Biwi Ho To Aisi

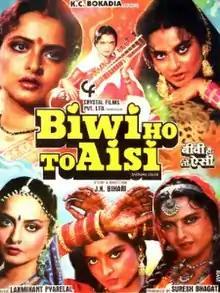
Poster

Biwi Ho To Aisi is a 1988 Bollywood film, directed and written by J. K. Bihari and starring Rekha, Farooq Sheikh and Bindu. The music was scored by Laxmikant–Pyarelal. The film marked the on-screen debut of Salman Khan and Renu Arya.